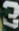
Number: 3